Dominican Sisters of Sinsinawa

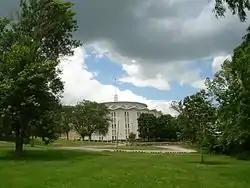
Sinsinawa Dominican Sisters house

The Congregation of the Most Holy Rosary of the Order of Preachers, better known as the Dominican Sisters of Sinsinawa, is an American religious institute of the Regular, or religious, branch of the Third Order of St. Dominic. It was founded in 1847. The General Motherhouse is located in Sinsinawa, Wisconsin.